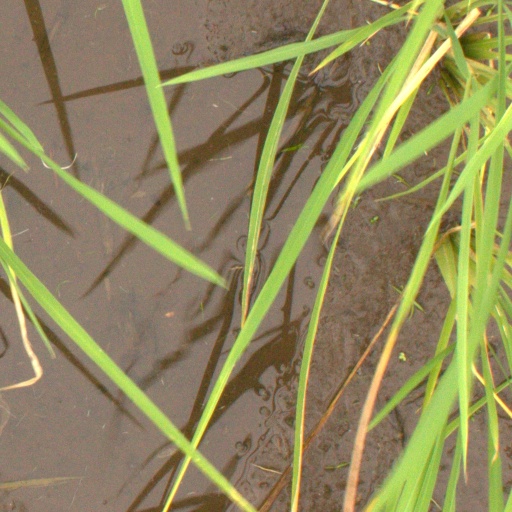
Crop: rice